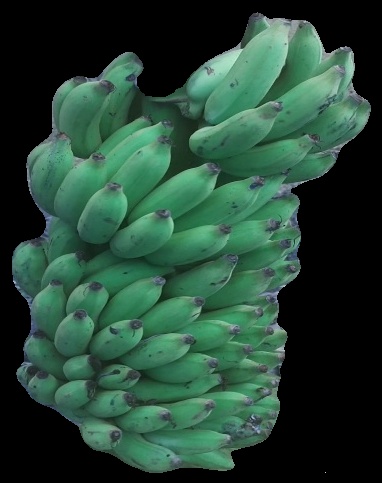
Variety: elakki-bale
Grade: grade2